Ricky Nelson

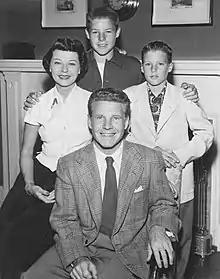
The Nelson family, 1952

In 1952, the Nelsons tested the waters for a television series with the theatrically released film "Here Come the Nelsons." The film was a hit, and Ozzie was convinced the family could make the transition from radio's airwaves to television's small screen. On October 3, 1952, "The Adventures of Ozzie and Harriet" made its television debut and was broadcast in first run until September 3, 1966, to become one of the longest running sitcoms in television history.